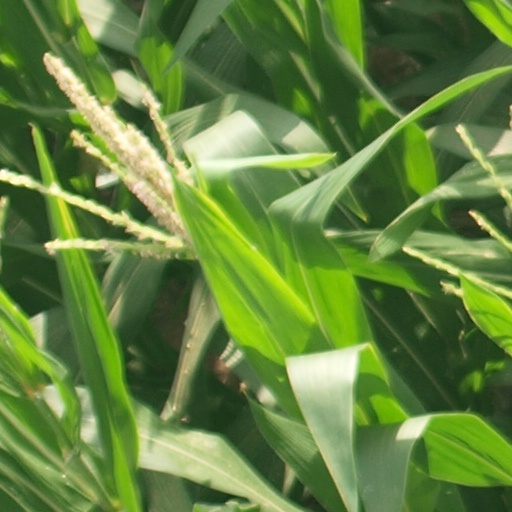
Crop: maize; corn